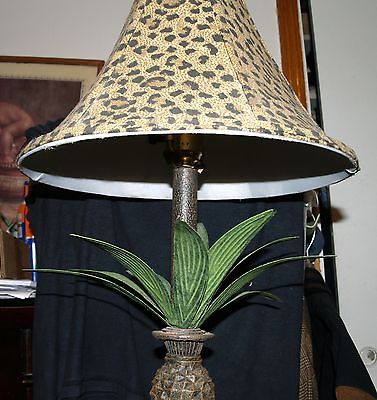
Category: lamp